Puerto Ricans in Paris

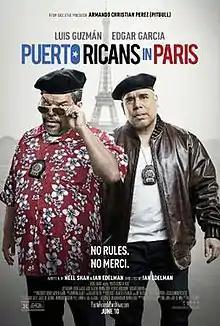
Theatrical release poster

Puerto Ricans in Paris is a 2015 American comedy film directed by Ian Edelman and written by Neel Shah and Ian Edelman. The film stars Luis Guzmán, Edgar Garcia, Alice Taglioni, Miriam Shor, Frédéric Anscombre, Rosario Dawson and Rosie Perez. The film was released on June 10, 2016, by Focus World.